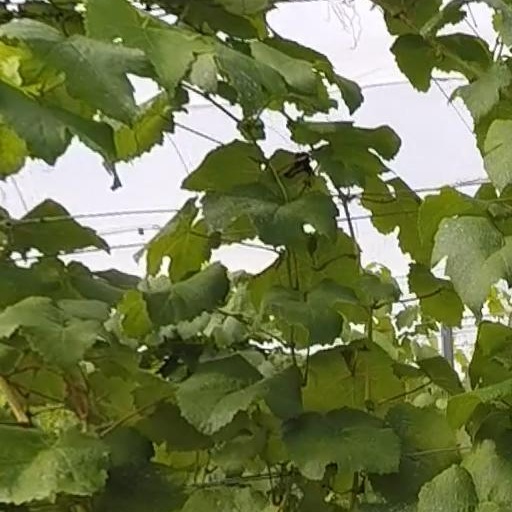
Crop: grape